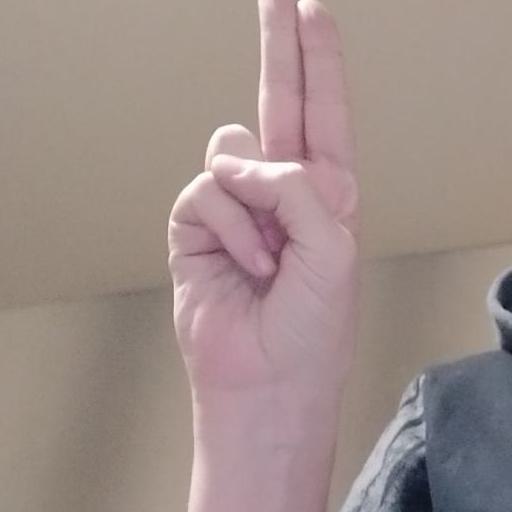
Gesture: two_up